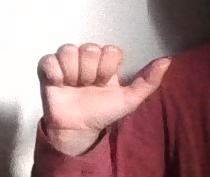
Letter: dhad